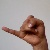
The image shows a hand gesture representing the letter 'J' in Indian Sign Language.